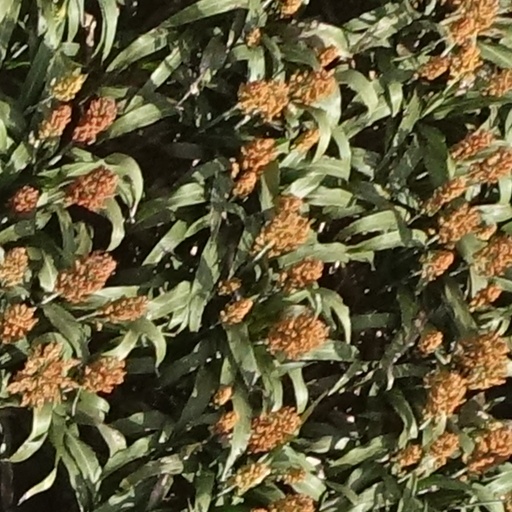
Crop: sorghum